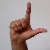
The image shows a hand gesture representing the letter 'L' in Indian Sign Language.